Parwane

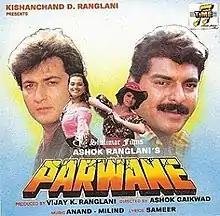
Film poster

Parwane is a Bollywood action film released in 1993 starring Avinash Wadhavan, Siddharth Ray, Shilpa Shirodkar and Paresh Rawal. The story is written by Tanveer Khan and music is composed by Anand–Milind.